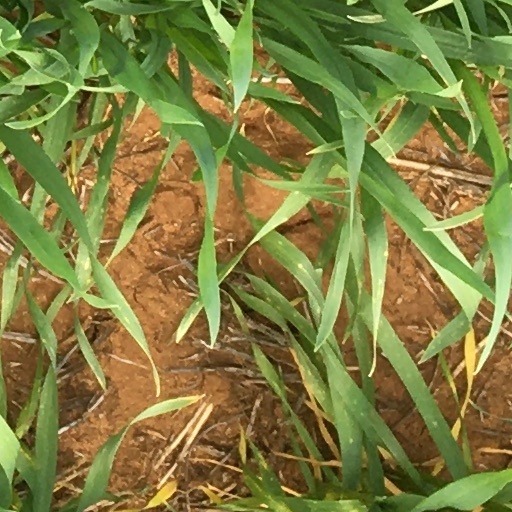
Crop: wheat